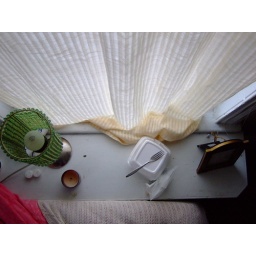
post-wedding cake in bed